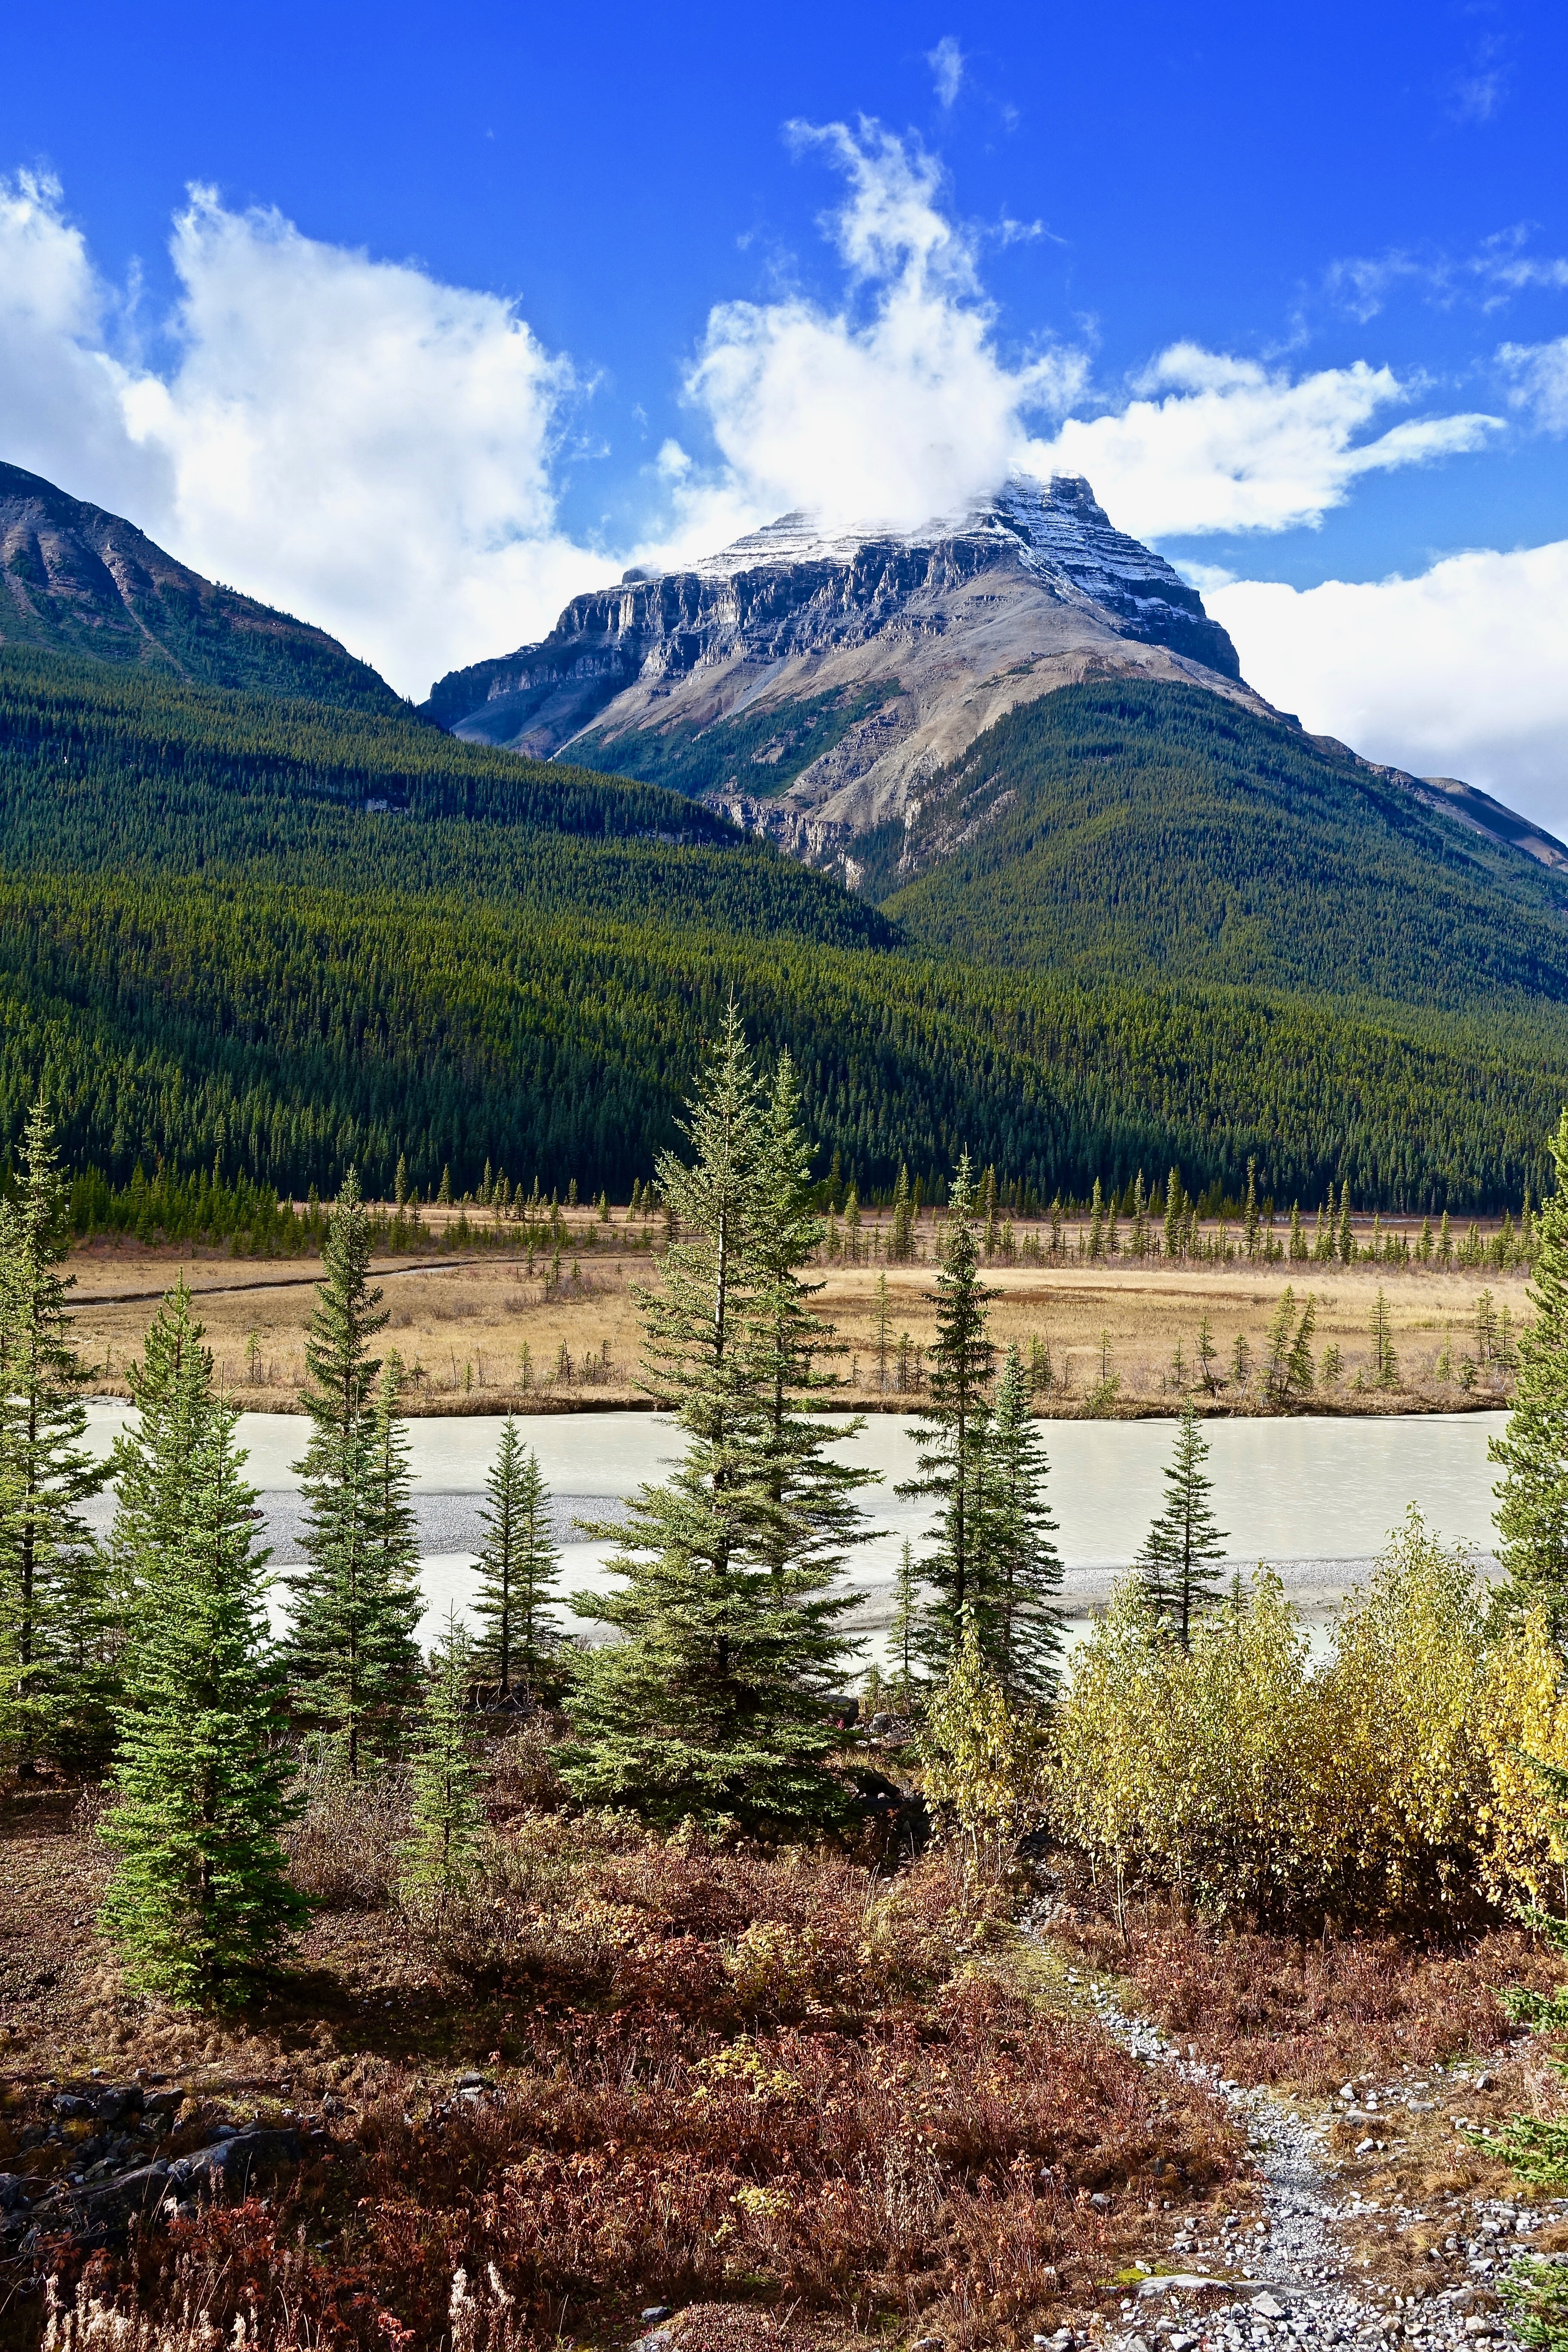
landscape, tree, nature, forest, outdoor, wilderness, mountain, meadow, lake, valley, mountain range, wild, environment, reflection, natural, autumn, reservoir, highland, ridge, mountains, wetland, plateau, scene, fell, habitat, loch, ecosystem, rural area, landform, natural environment, geographical feature, mountainous landforms